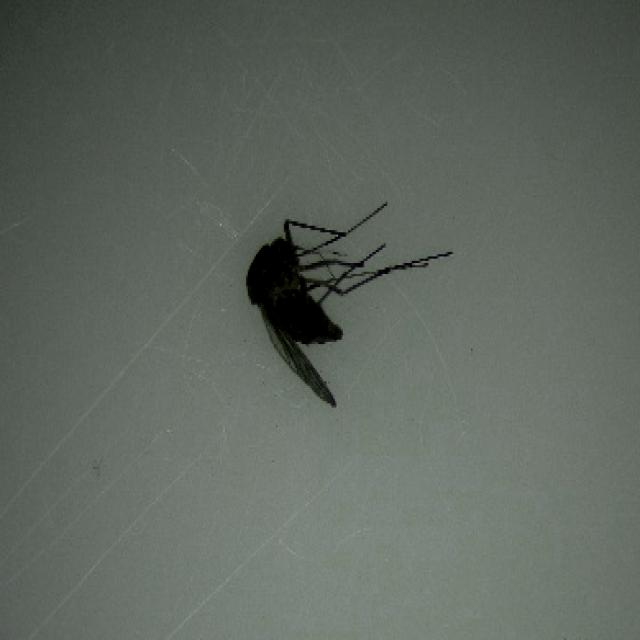
Species: culex_tritaeniorhynchus